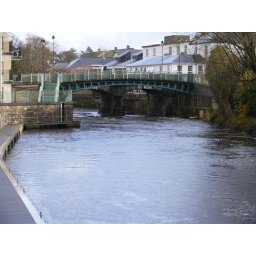
The river and bridge in Kesh County Fermanagh Ireland